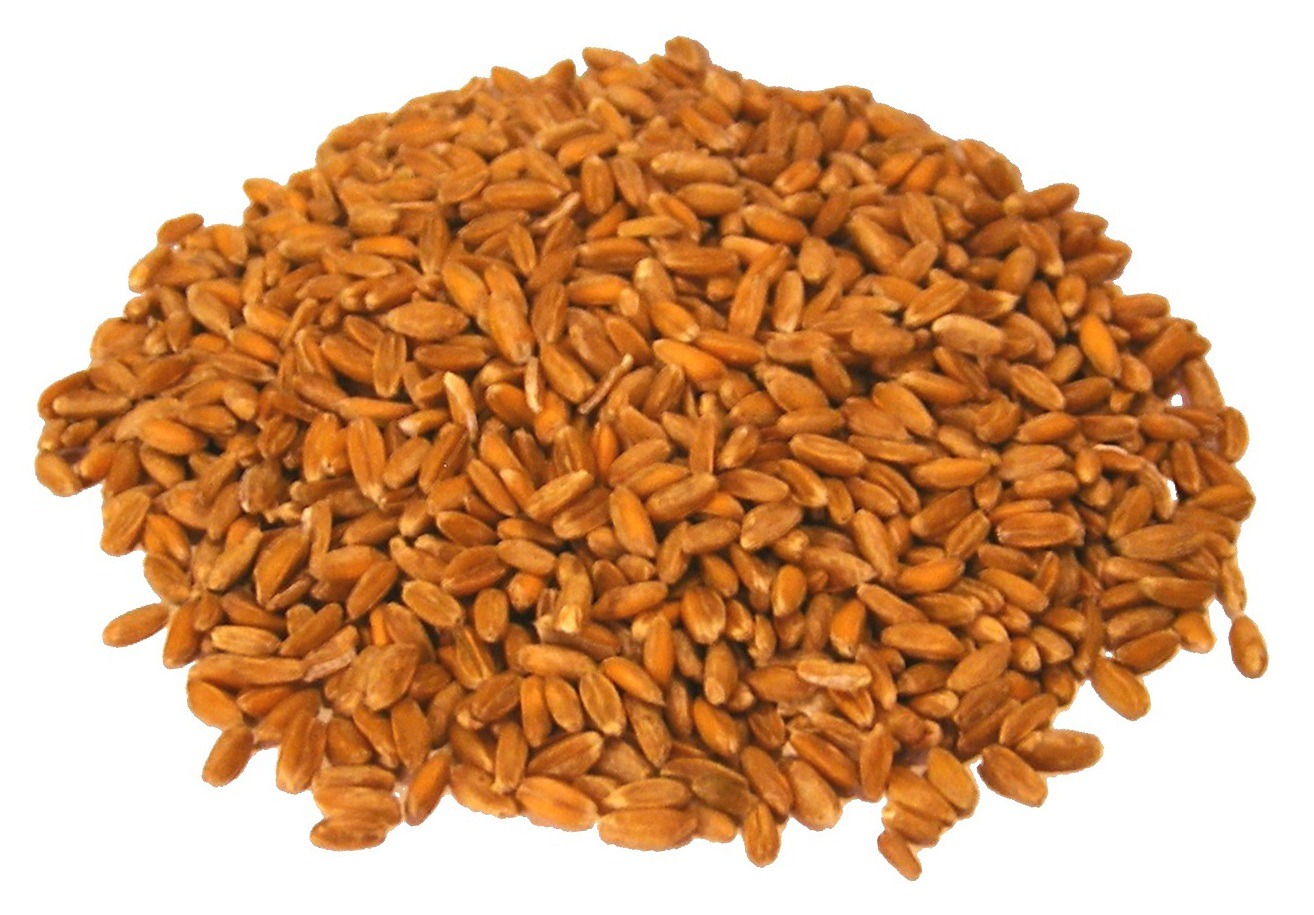
plant, barley, wheat, grain, food, ingredient, produce, crop, eat, rye, cereals, vegetarian food, staple food, flowering plant, whole wheat, commodity, emmer, sunflower seed, grass family, land plant, food grain, whole grain